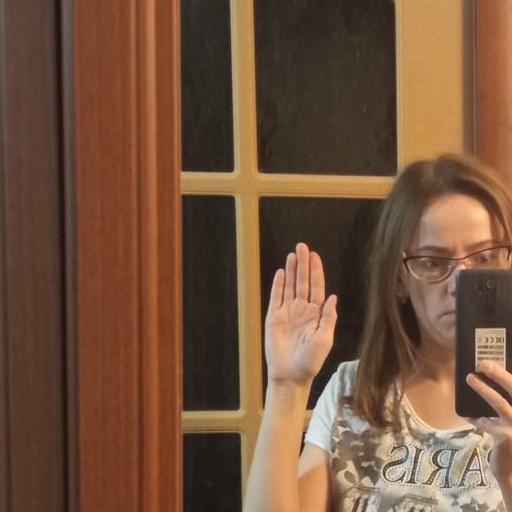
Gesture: stop